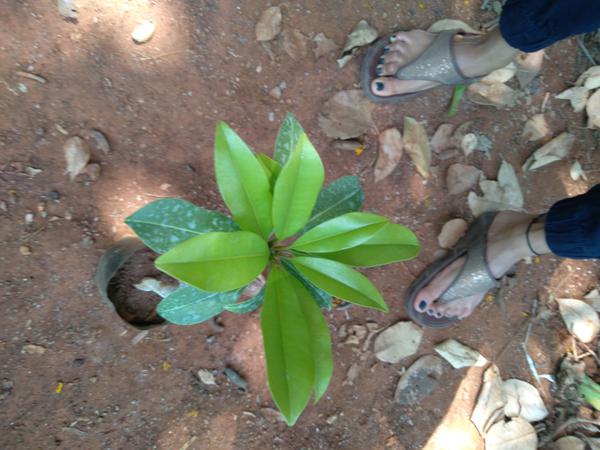
Plant: Sapota